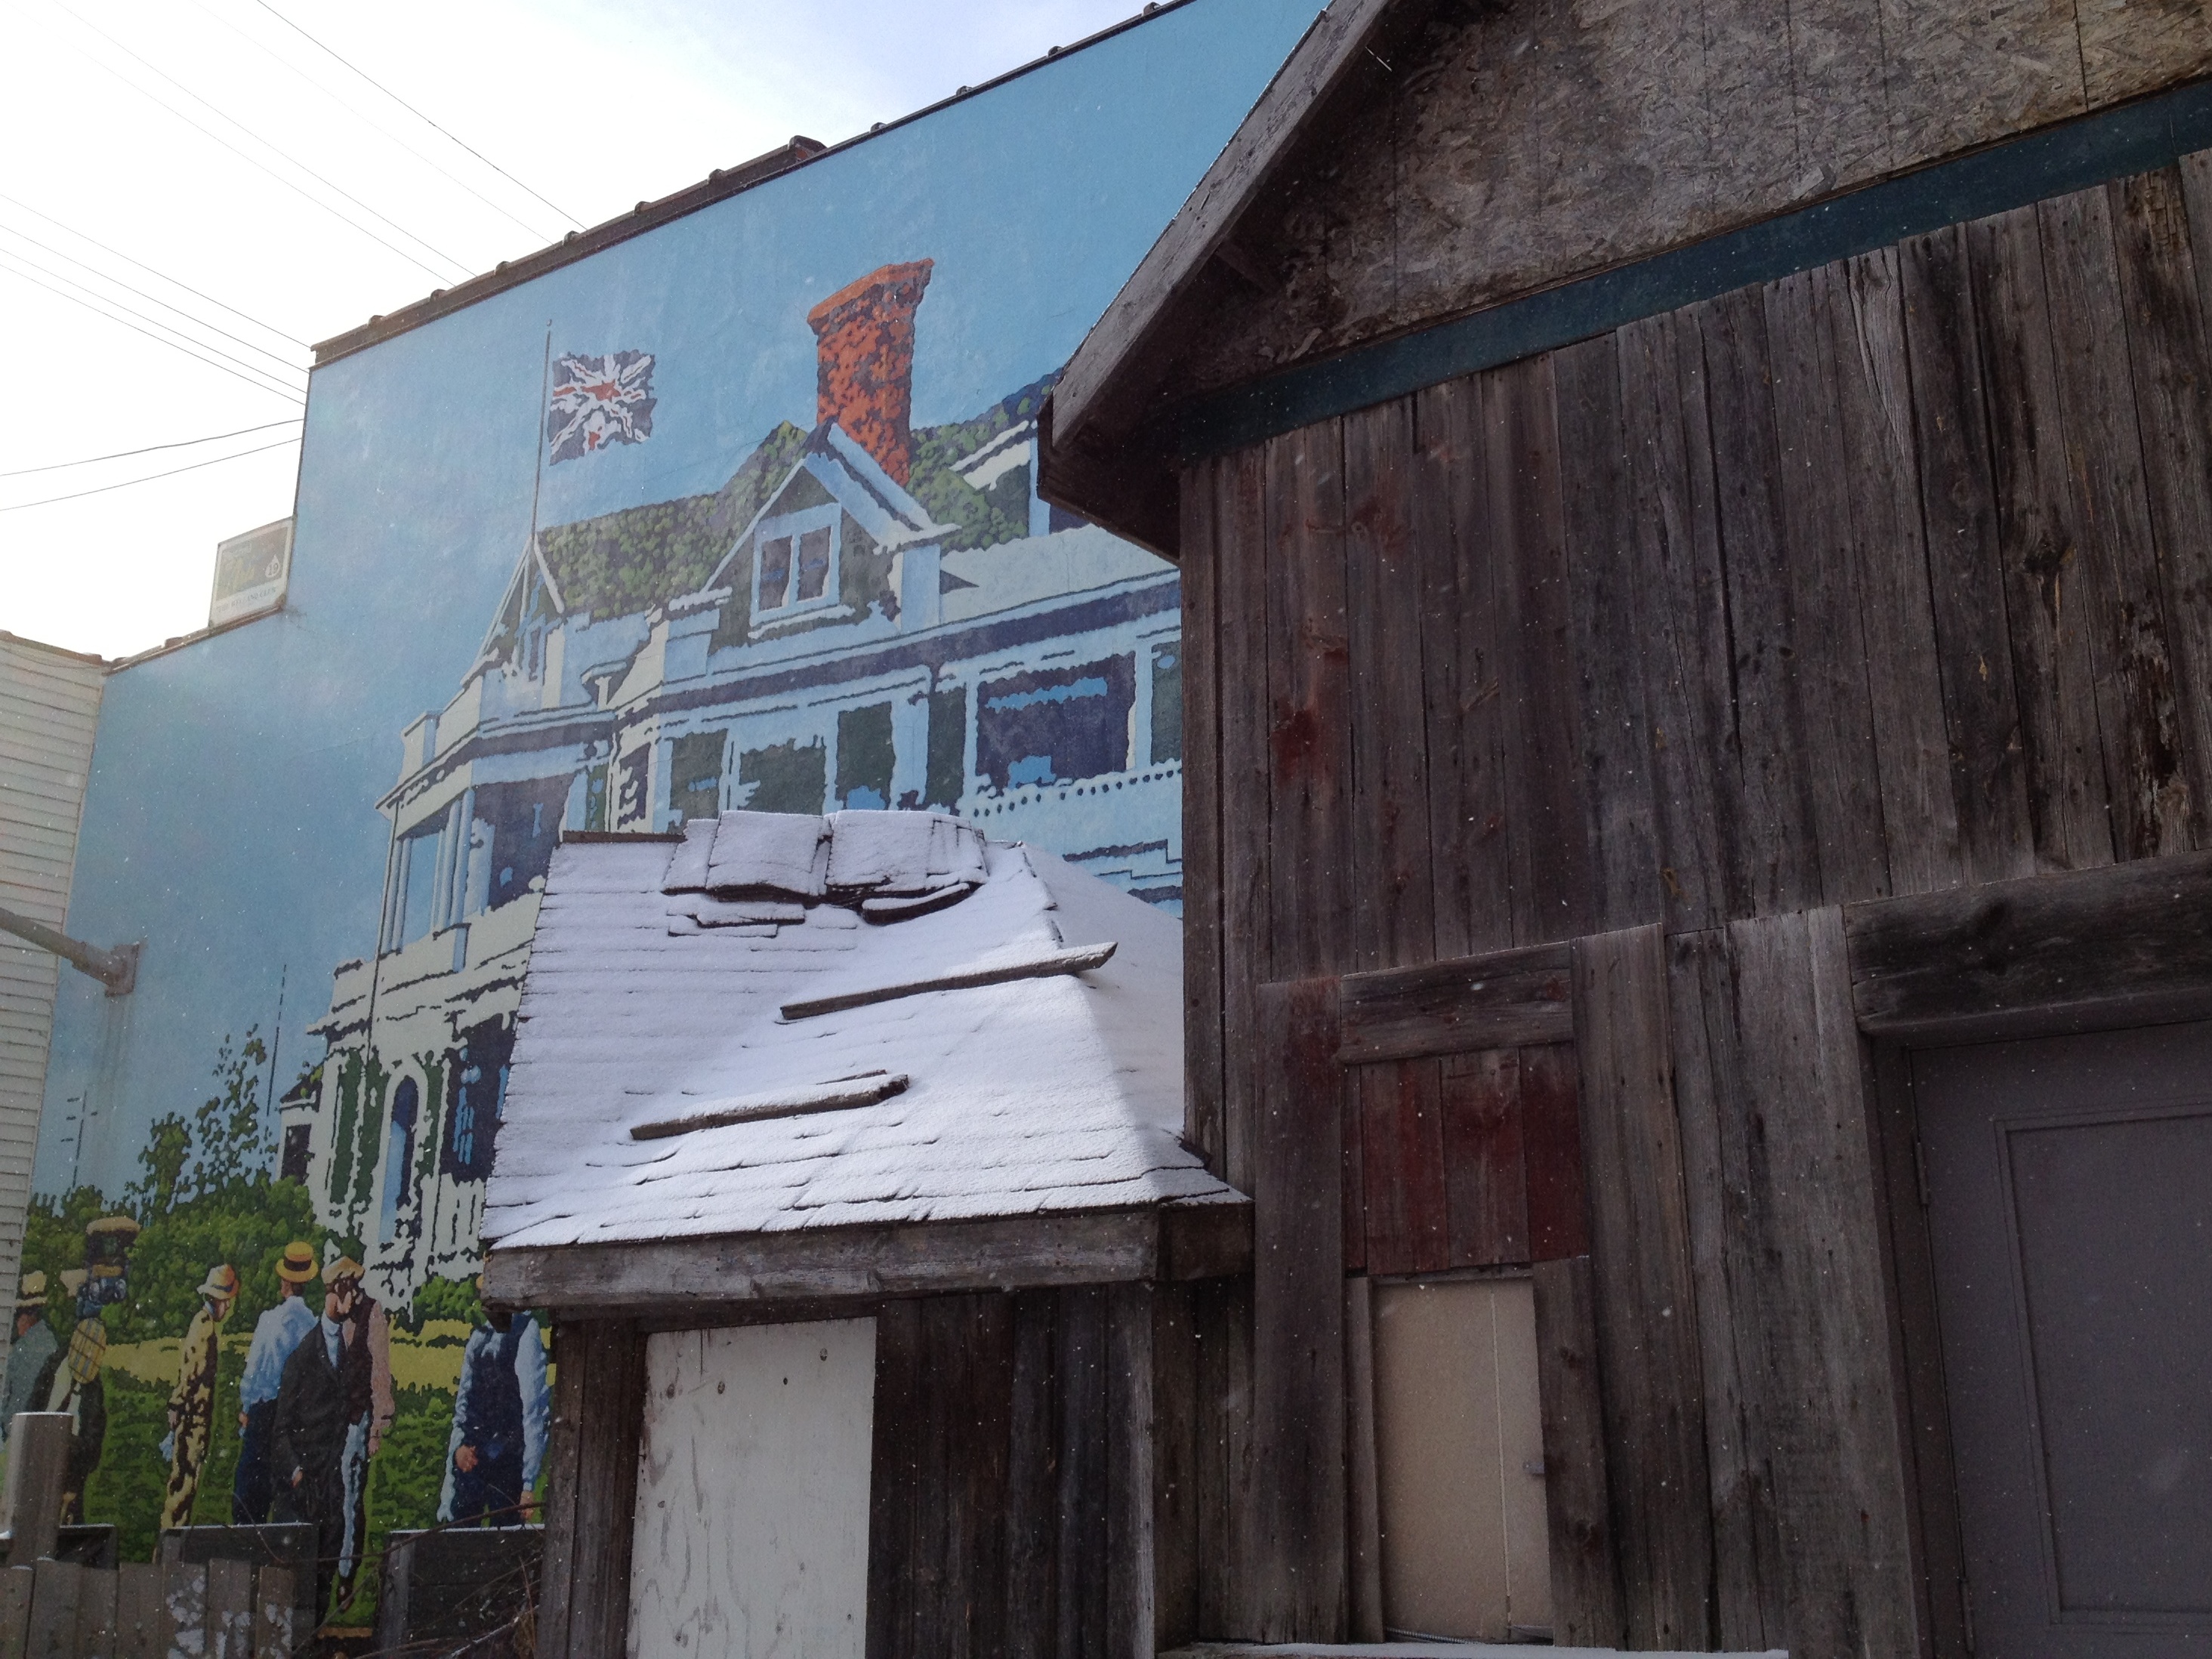
road, street, house, town, alley, home, wall, village, cottage, facade, neighbourhood, urban area